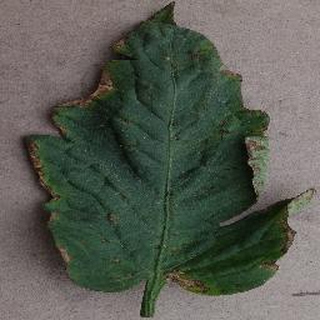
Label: tomato_bacterial_spot